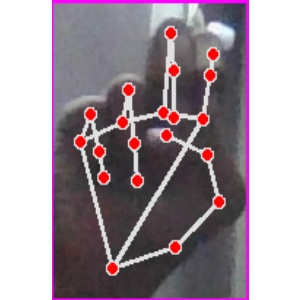
अक्षर: ह